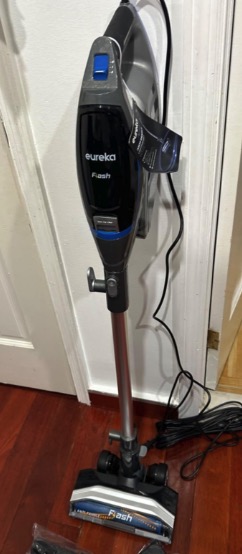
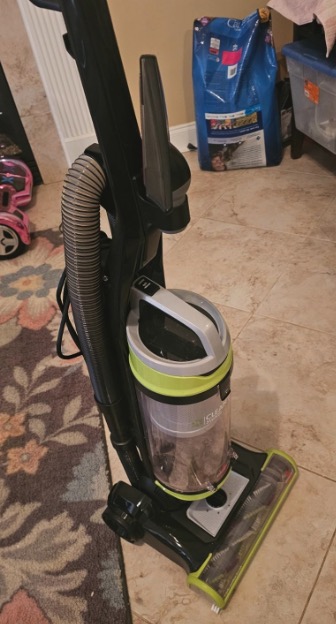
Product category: items_vacuum
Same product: no